Mantuano

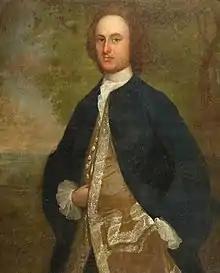
Juan Vicente Bolívar y Ponte, 18th century "Mantuano".

Mantuano is a denomination assigned, first in Caracas and later in the rest of Venezuela, to the “blancos criollos” (Europeans born in Hispanic America) belonging to the local aristocracy. The term was in use from the 18th century until well into the 19th century. The "mantuanos" hardly surpassed a hundred heads of family by the end of the 18th century.